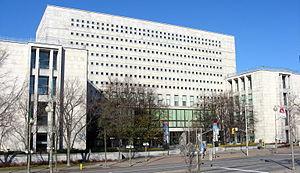
Bibliothèque et Archives Canada est une institution du gouvernement du Canada destinée à conserver et diffuser différents documents produits au Canada. Elle est née en 2004 de la fusion de la Bibliothèque nationale du Canada et des Archives nationales du Canada.